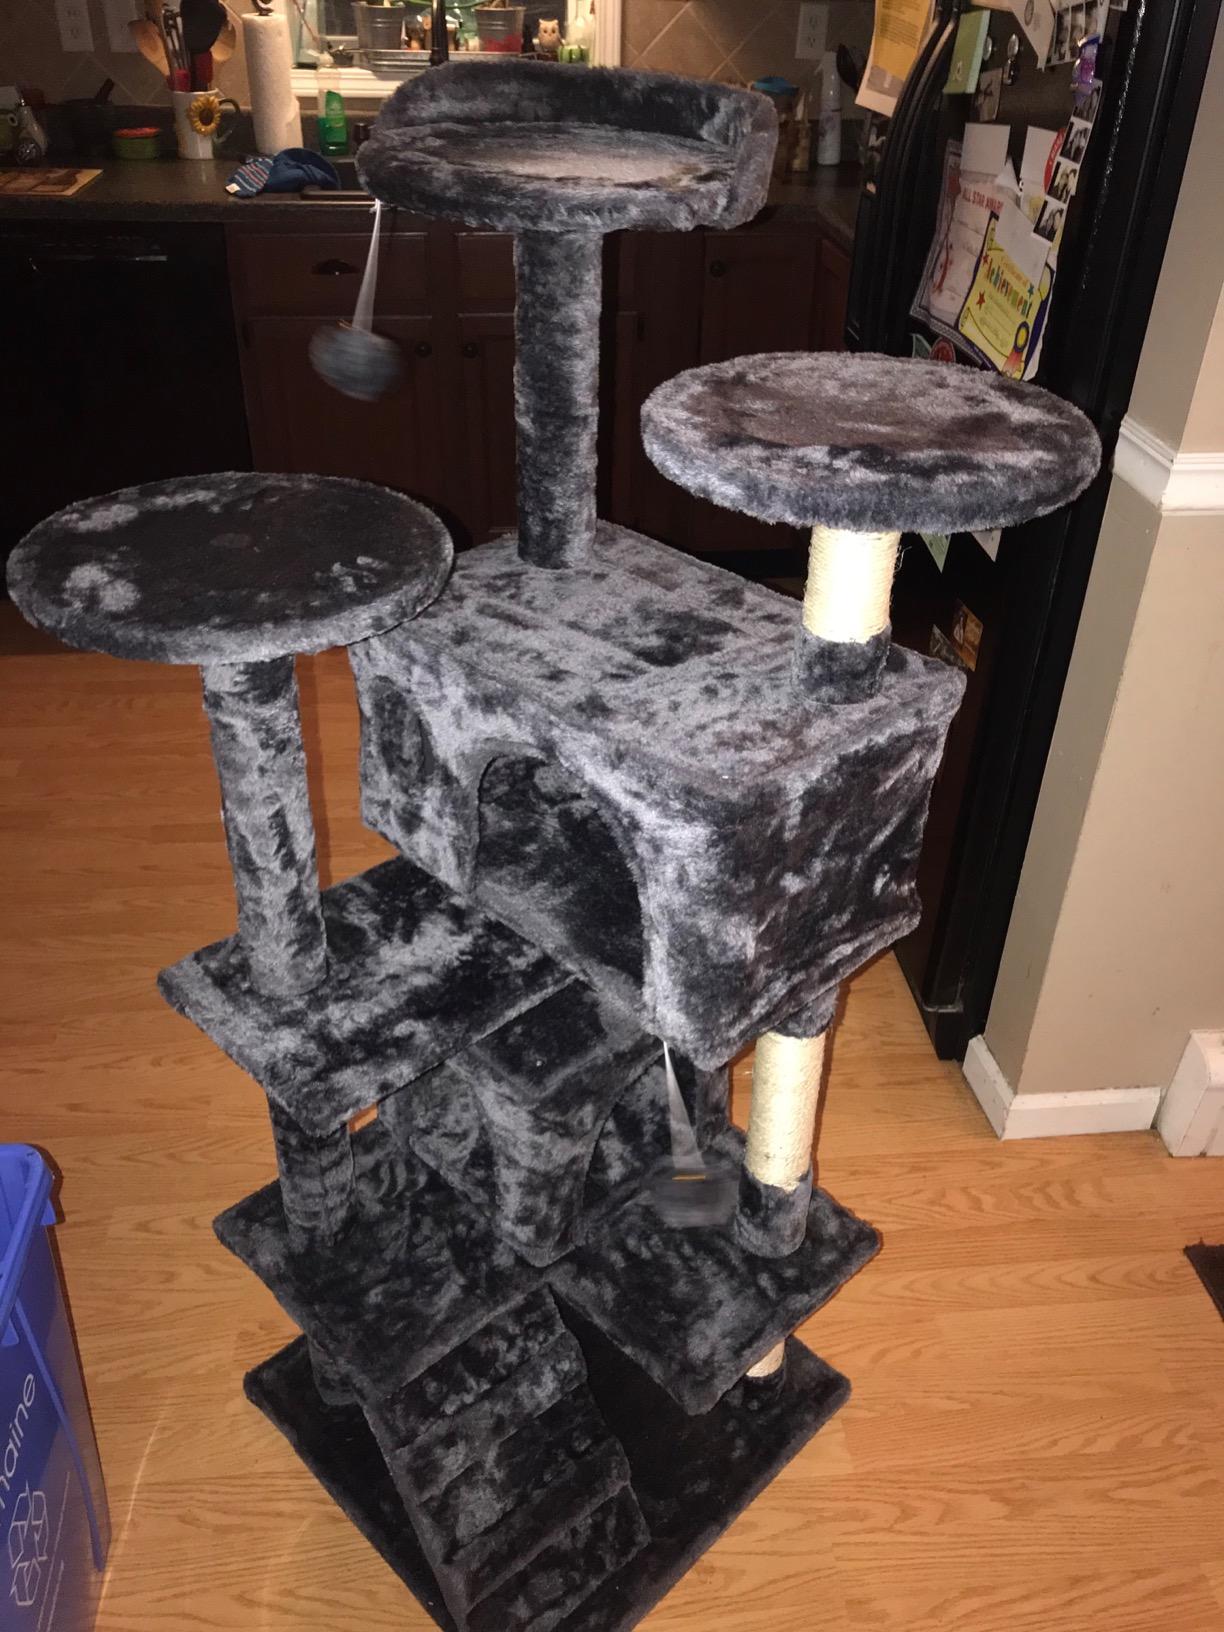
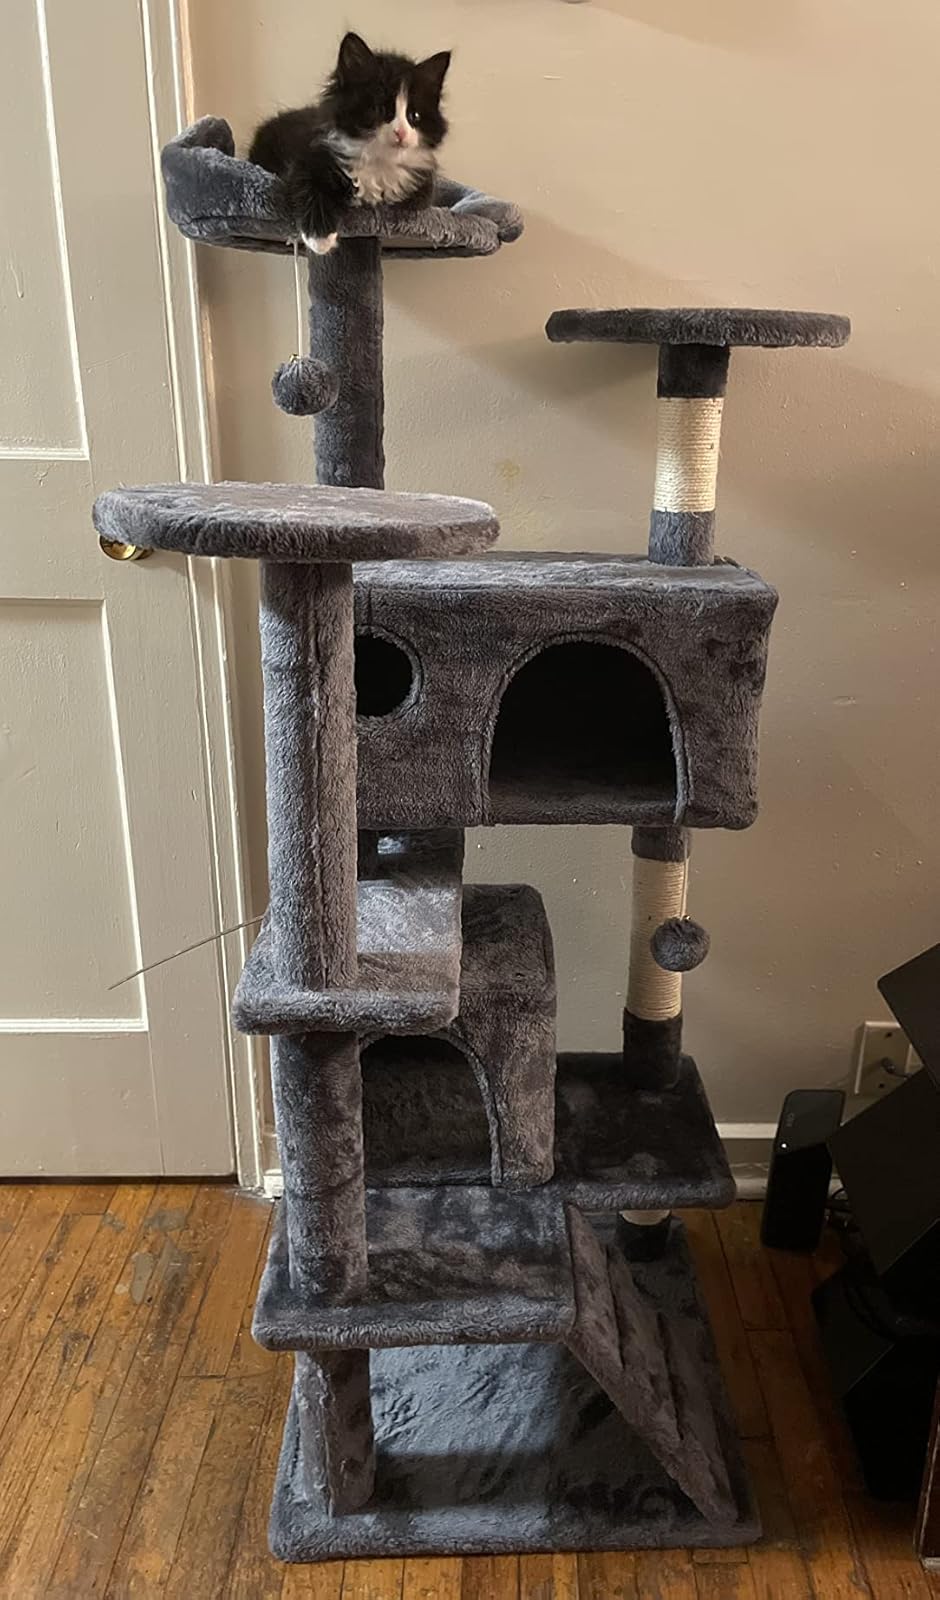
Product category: items_cat tree
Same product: yes